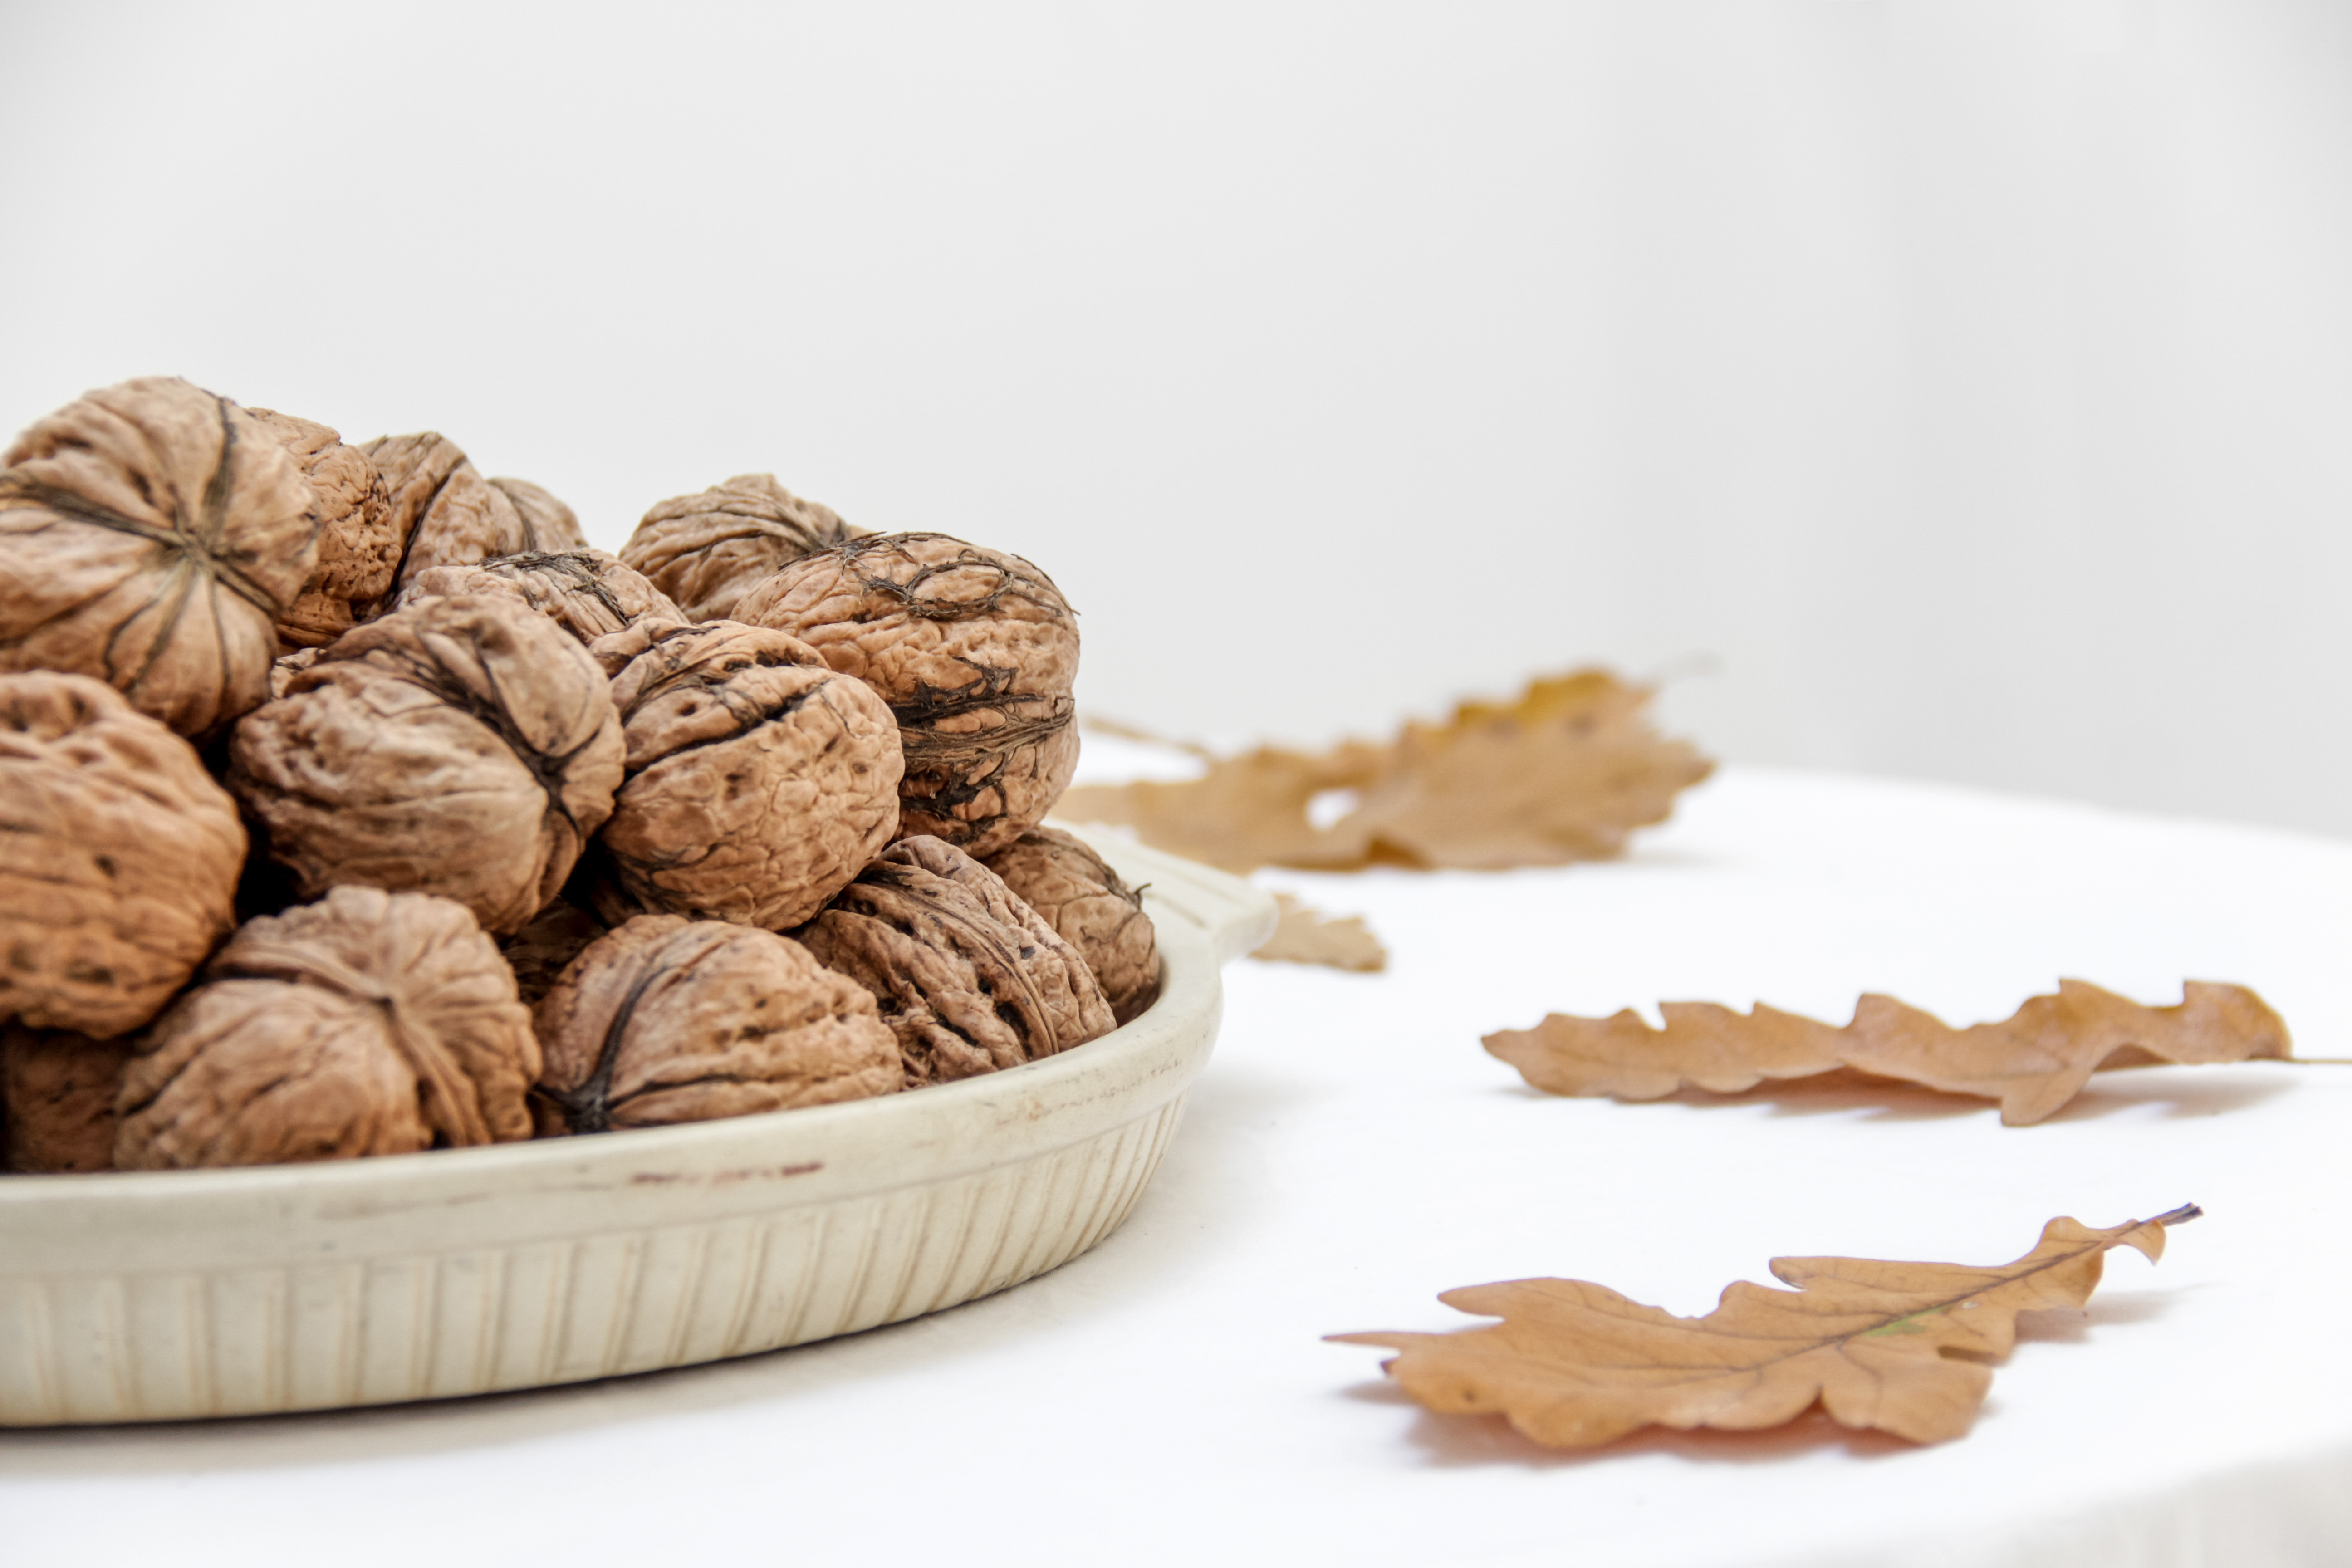
plant, fruit, sweet, dry, bowl, food, produce, fresh, nut, healthy, dessert, delicious, health, walnut, close up, nuts, nutrition, tasty, refreshment, diet, dry leaves, nutshell, ingredients, flavor, flowering plant, land plant, snack food, chocolate truffle, nuts seeds